Hertfordshire Rail Tours

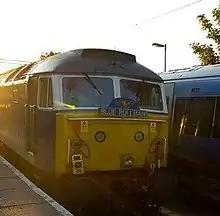
Blue Pullman headboard on 47712 in June 2006

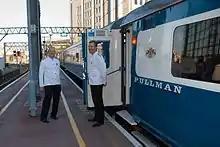
Blue Pullman train at Fenchurch Street railway station in June 2006

With the market for charter trains appearing buoyant and the company wishing to develop into more lucrative fields, FM Rail decided to re-introduce a Blue Pullman from the beginning of 2006, reminiscent of the Blue Pullman diesel multiple units that operated between London Paddington and Bristol during the 1960s.